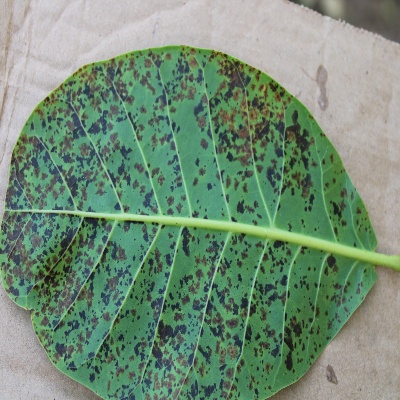
Crop: Cashew
Condition: anthracnose